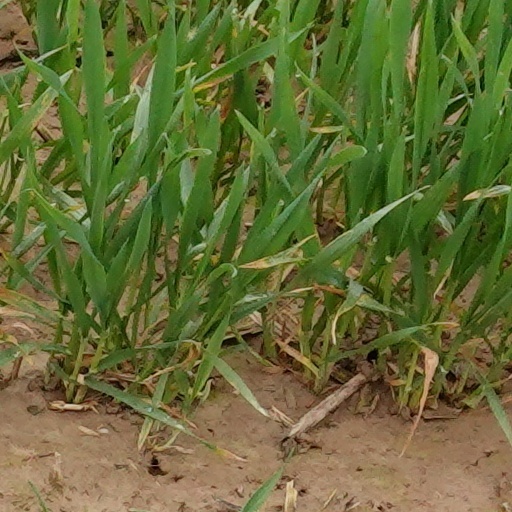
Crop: wheat